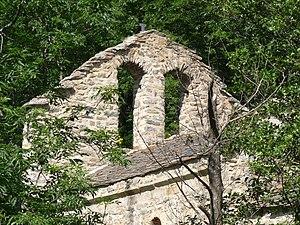
Chapelle St-Martin d'Envalls, Pyrénées-Orientales, France
L'église Saint-Martin d'Envalls est une église romane désaffectée située à Angoustrine-Villeneuve-des-Escaldes, dans le département français des Pyrénées-Orientales. Elle est inscrite au titre des monuments historiques depuis 1996.